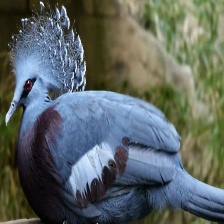
Species: VICTORIA CROWNED PIGEON
Scientific name: GOURA VICTORIA